Sheikh Bahaei Square

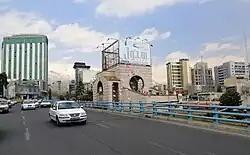

Sheikh Bahaei Square is in the Vanak area of the Iranian capital, Tehran.